Culture of the United Kingdom

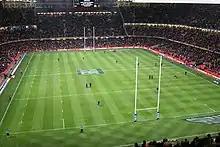
Millennium Stadium, Cardiff, Wales prior to a Wales vs England Six Nations Championship game. The annual rugby union tournament (which includes Scotland and Ireland) takes place over six weeks from late January/early February to mid March.

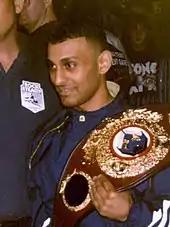
Featherweight champion "Prince" Naseem Hamed was a major name in boxing and 1990s British pop culture.

Fish and chips are also regarded as a national institution: Winston Churchill called them "the good companions", John Lennon smothered them in tomato ketchup, while George Orwell referred to them as a "chief comfort" of the working class. The meal was created in 1860 in the East End of London by a Jewish immigrant, Joseph Malin, who came up with the idea of combining fried fish with chips. A blue plaque at Oldham's Tommyfield Market marks the 1860s origin of the fish and chip shop and fast food industries. Various meat pies are consumed such as steak and kidney pie, shepherd's pie, cottage pie, Cornish pasty and pork pie.